Luke 3

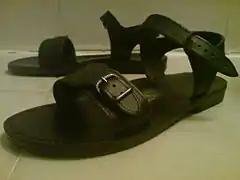
Sandals with modern straps, but of a similar style as the sandals in Roman times

Textual variants are found in a few manuscripts (C D 892 1424 "it") which have , "eis metanoian", "for repentance", after the phrase "baptize you with water". This addition may be intended for clarification and was probably an attempt to harmonize with .